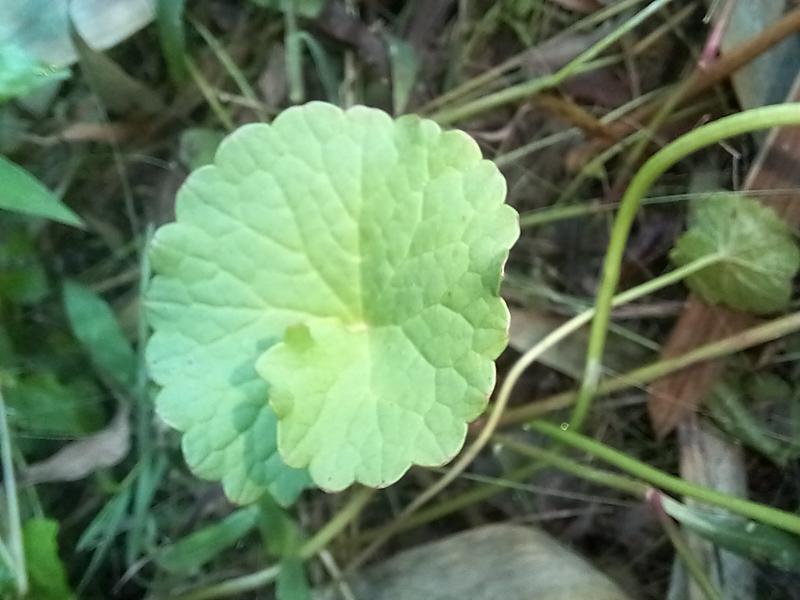
Weed species: Centella asiatica